Austin (building)

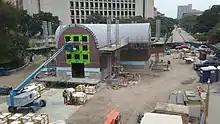
"Austin" under construction in May, 2017; photo by Steven Saylor

The structure is clad with 1,569 limestone panels from Alicante, Spain. The interior stone flooring and plaza flooring is granite from Georgia, United States. The entry door is made from a native Texas live oak tree from the site of the Dell Medical School. "Austin" has thirty-three mouth-blown-glass windows fabricated by Franz Mayer & Co. of Munich, Germany installed on three walls in "color grid", "starburst" and "tumbling squares" motifs.